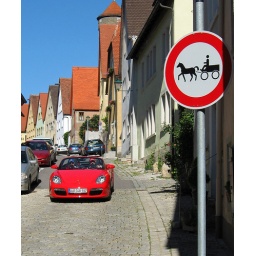
Porsche in Rothenburg Germany. I really like the contrast between the sportscar and the horse and wagon sign on the old German cobblestone.